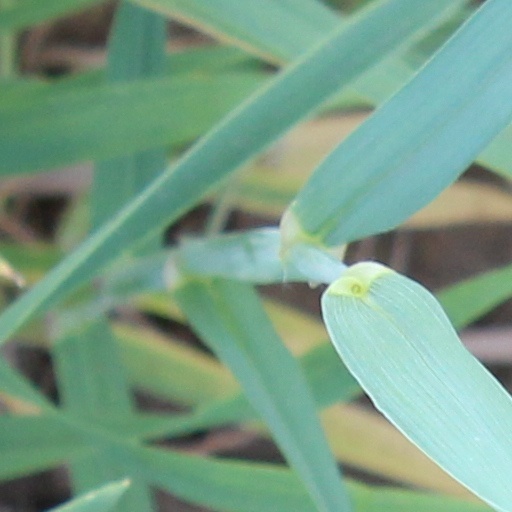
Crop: wheat